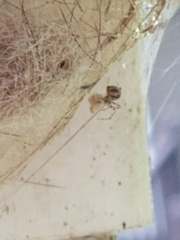
Species: Parasteatoda_tepidariorum